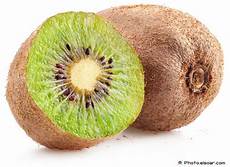
Label: Kiwi